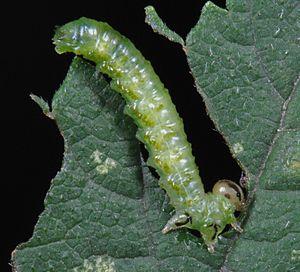
Aproceros leucopoda est une espèce d'insectes hyménoptères de la famille des Argidae, originaire d'Asie orientale, introduite accidentellement en Europe au début du XXIᵉ siècle. Cet insecte ravageur oligophage dont la larve se nourrit de feuilles d'arbres est inféodé au genre Ulmus.